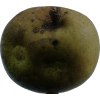
Label: pear